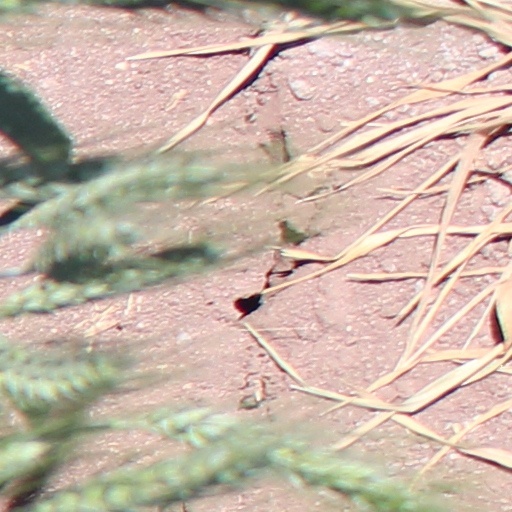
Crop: wheat